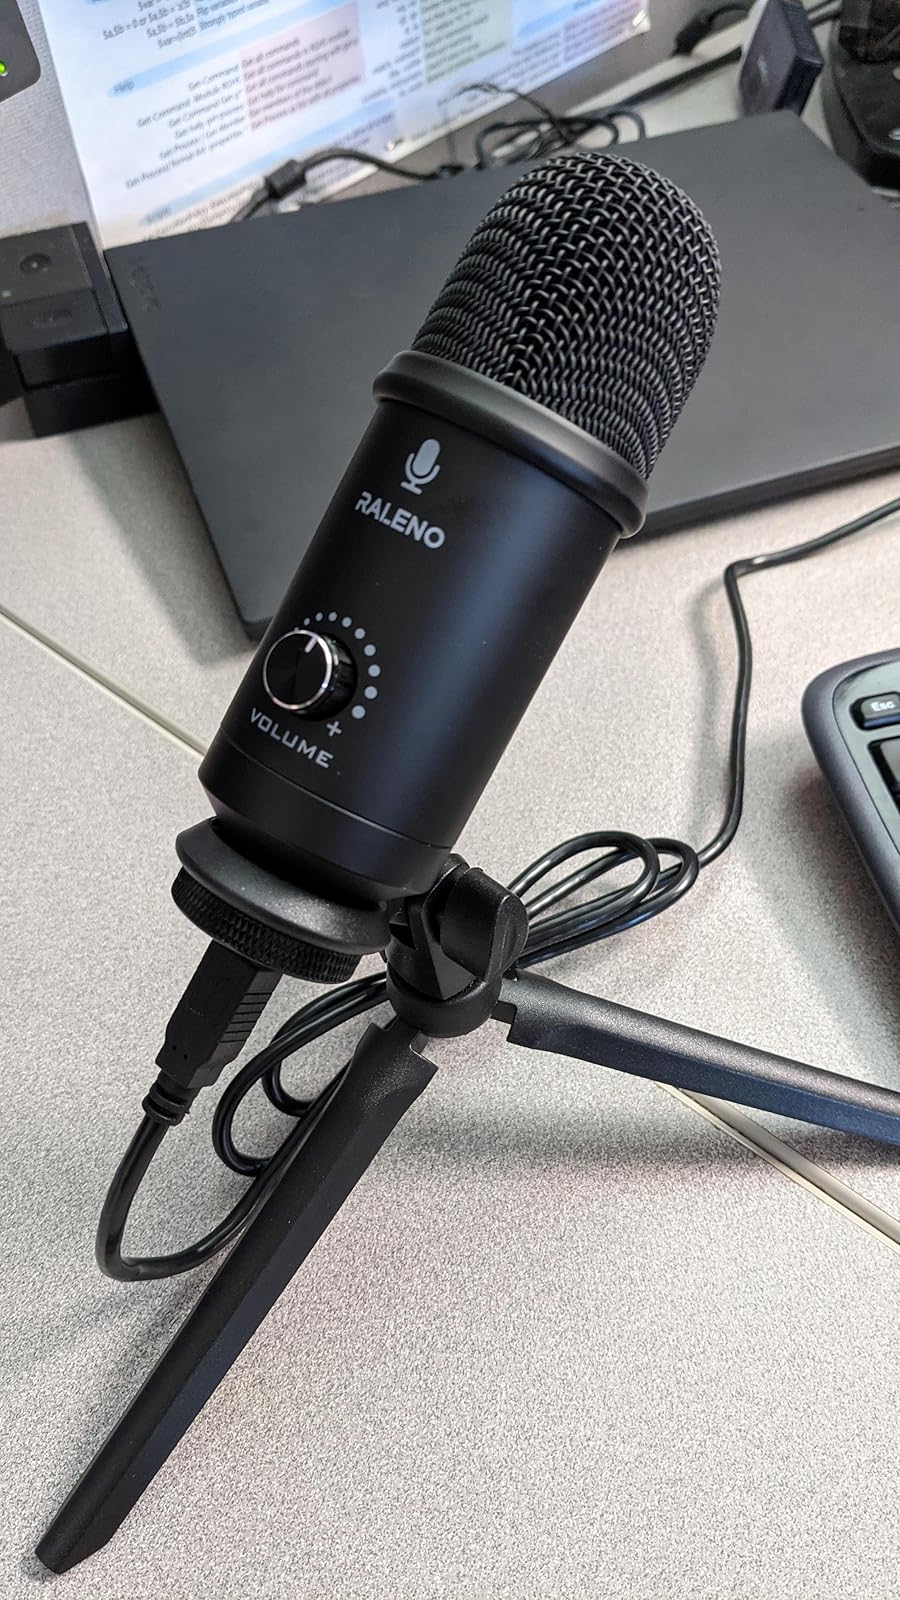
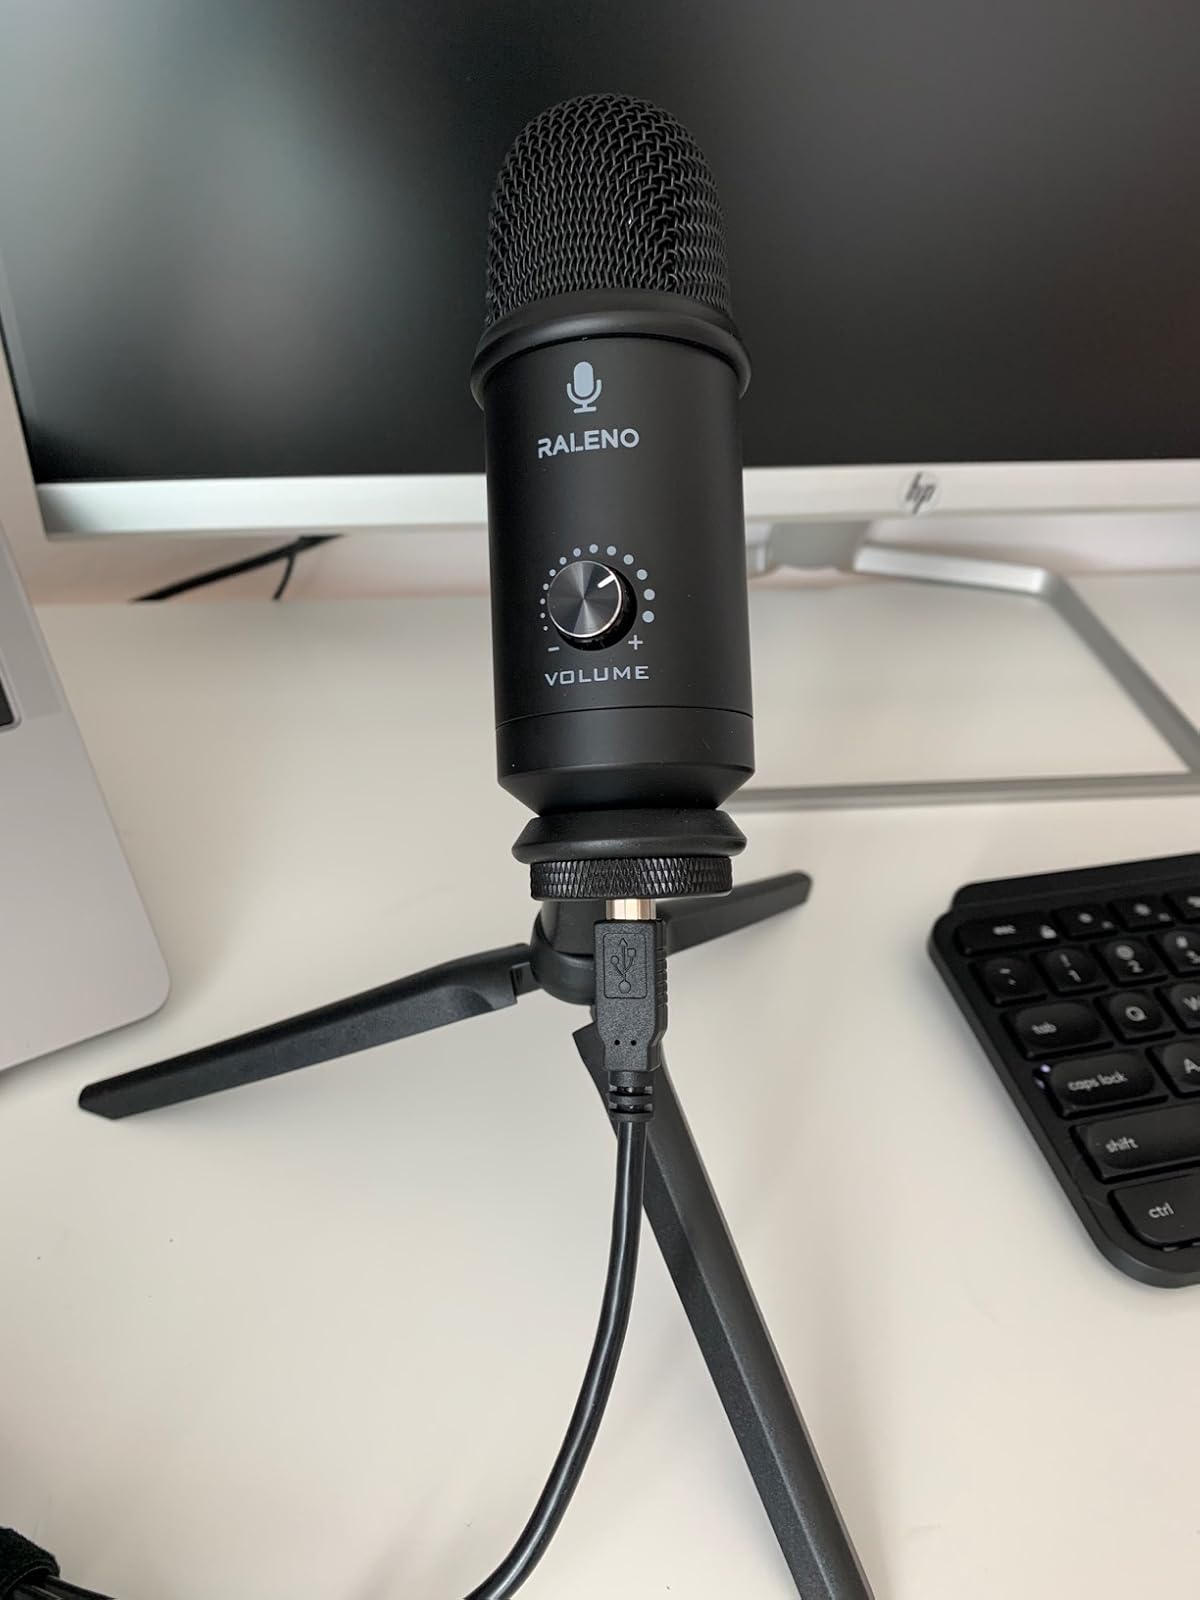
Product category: microphone
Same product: yes